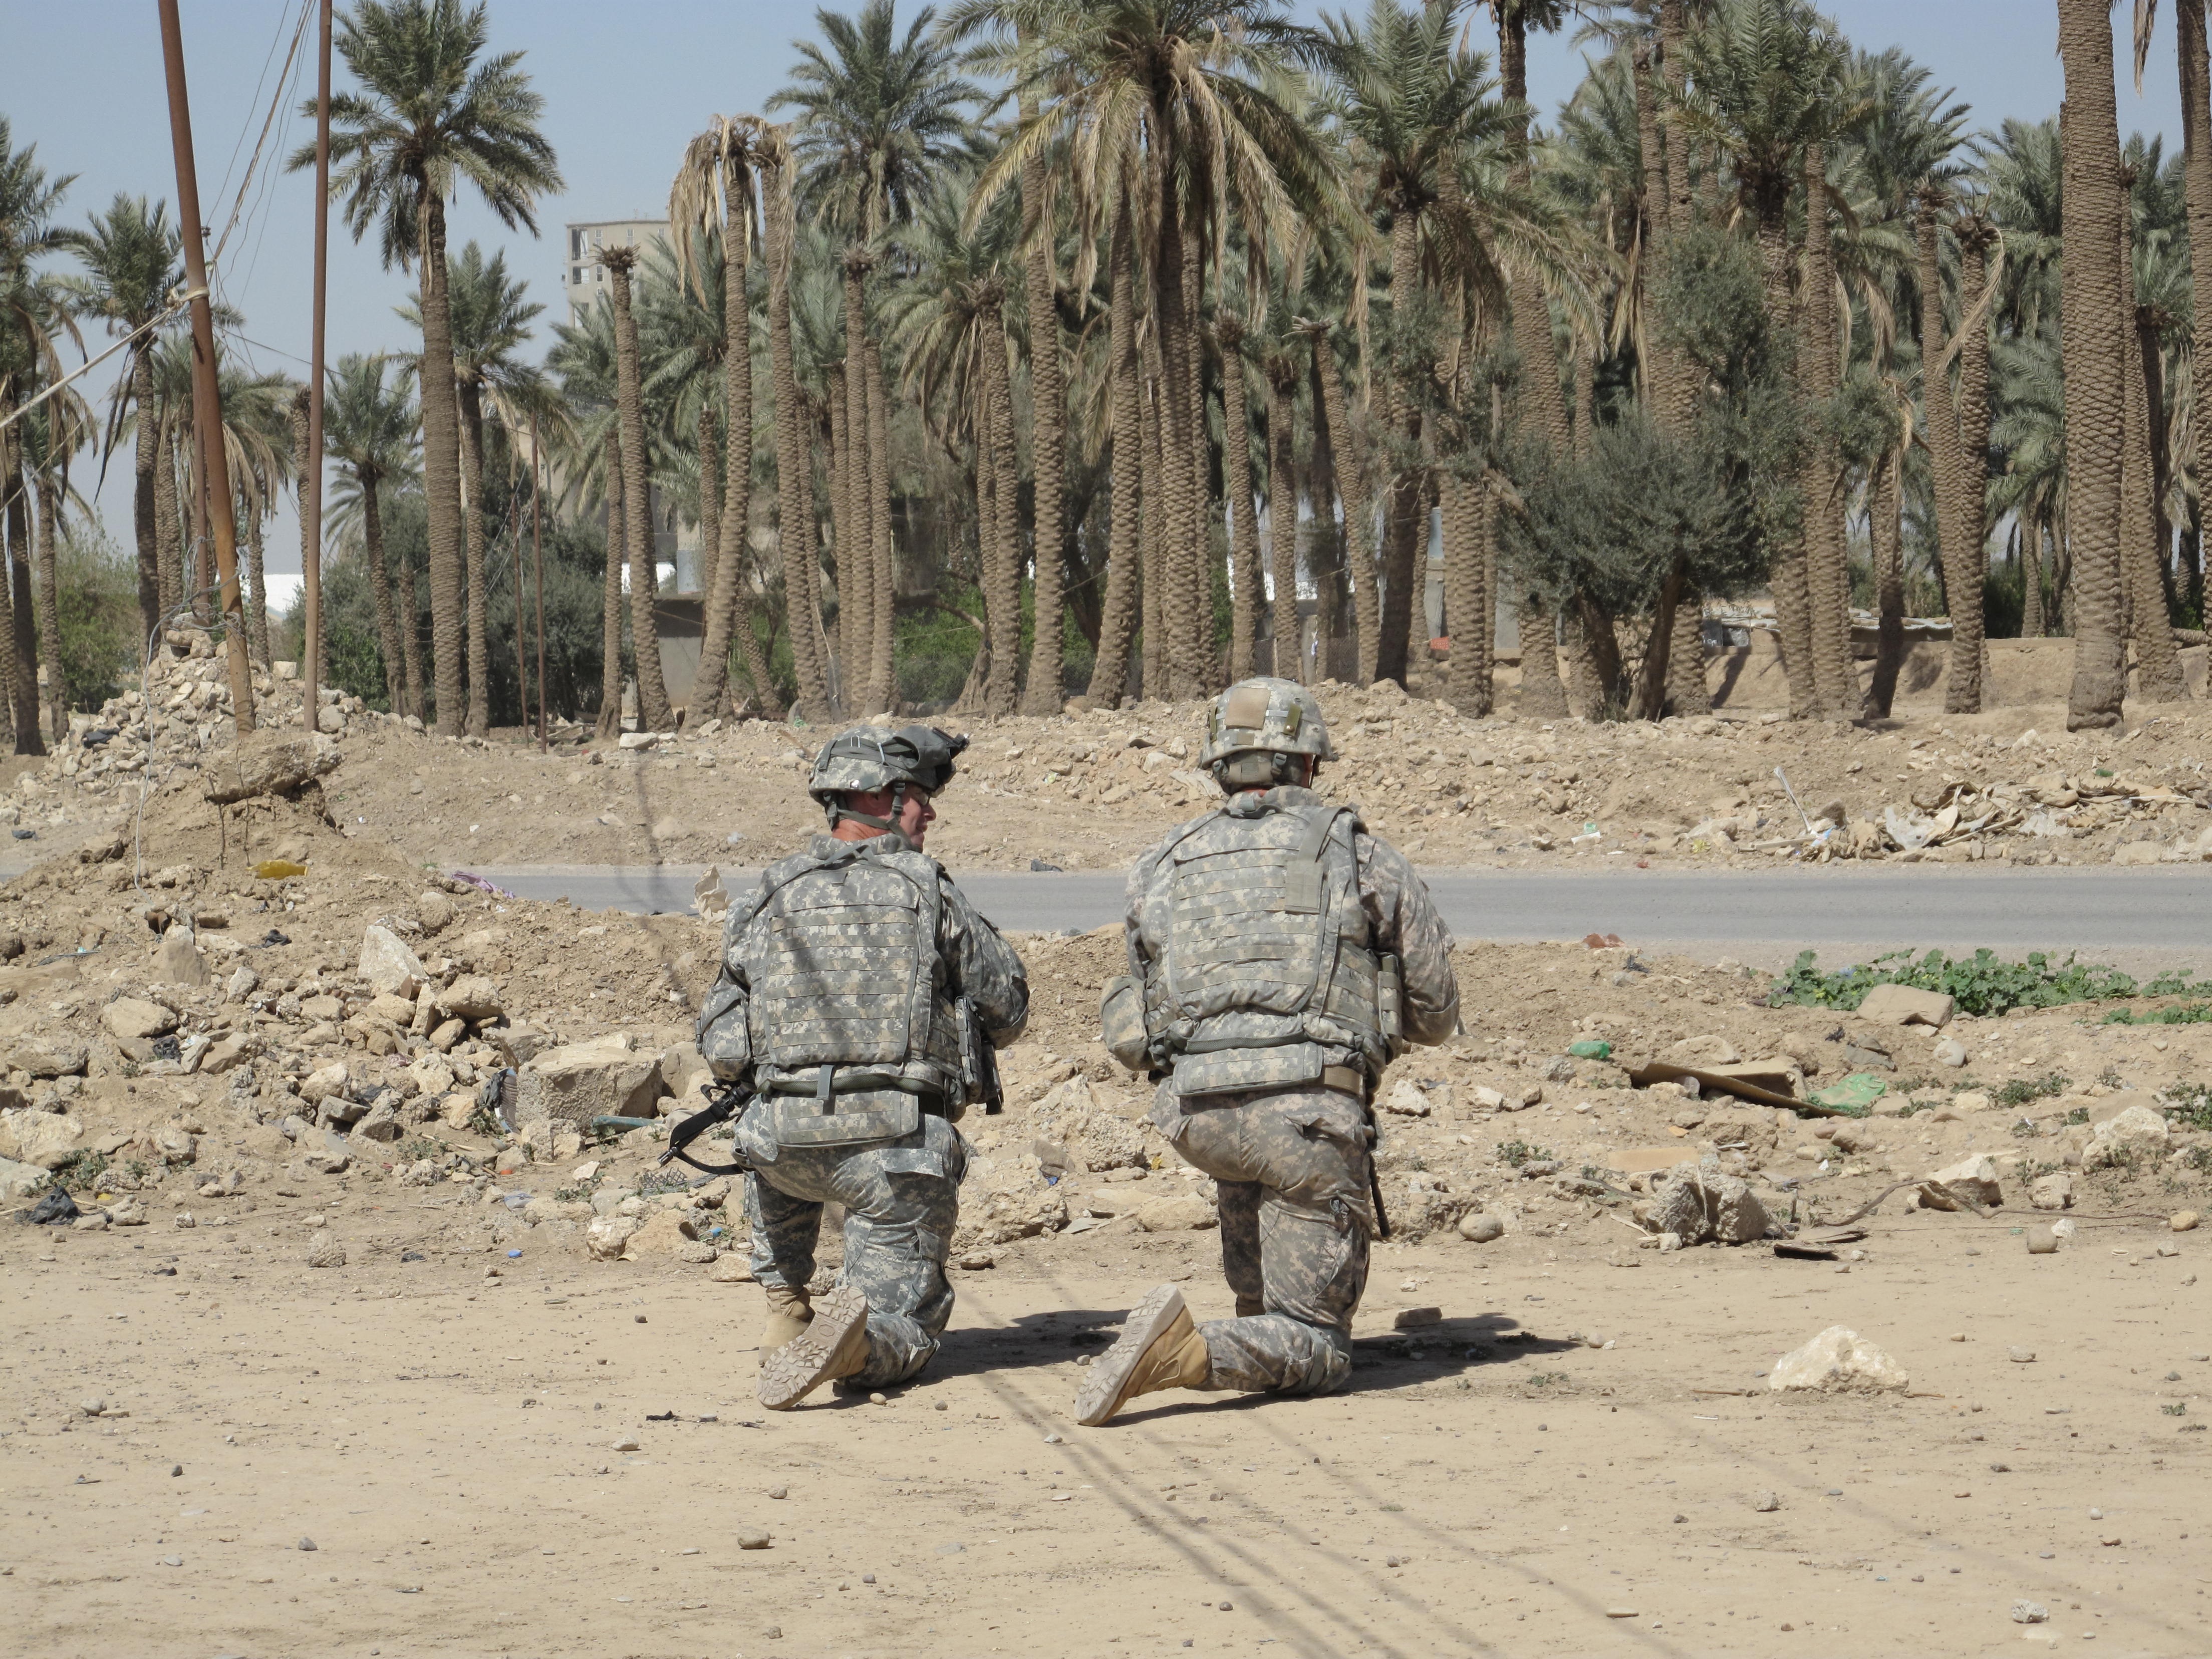
man, sand, military, soldier, army, camouflage, war, power, men, american, geology, gun, soldiers, conflict, defense, troop, combat, iraq, troops, infantry